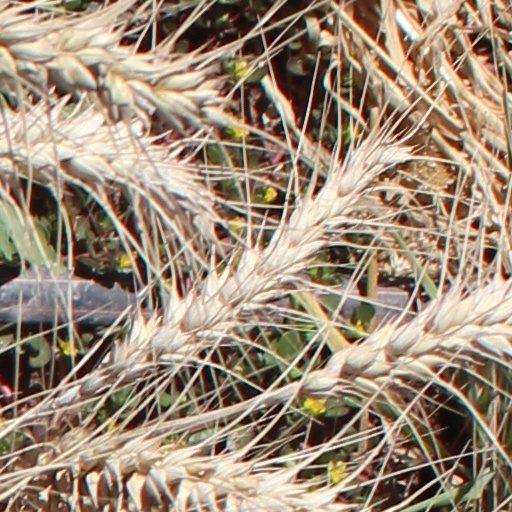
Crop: wheat